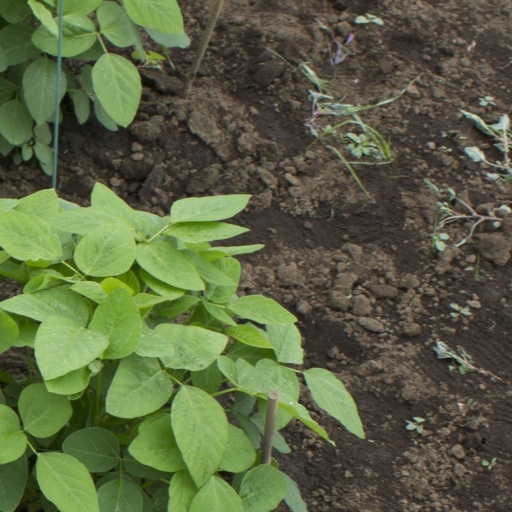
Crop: soybean